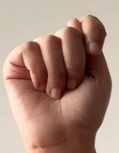
ASL sign: T